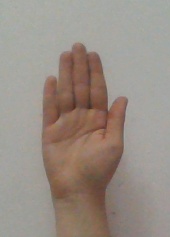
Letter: seen